Toowoomba North State School

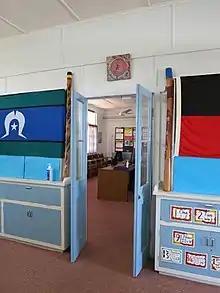
1950s Timber School Building interior

The new building at Toowoomba North State School was orientated east–west and located from the Depression-era brick building. It was accessed by a single set of stairs, positioned perpendicular to the centre of the north verandah. It had hatroom enclosures at either end of the verandah and, due to the slope of the land, part of the understorey was too low to be used for play space. The building was completed in late 1951 or early 1952.